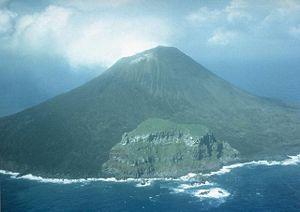
Cette liste recense les monuments nationaux américains.
Farallon de Pajaros, aussi connu comme Urracas est une île volcanique et l'île la plus au nord des îles Mariannes du Nord.